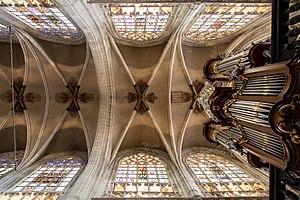
Plafond de l'église Notre-Dame du Sablon de Bruxelles This photo of immovable heritage has been taken in the Brussels Capital Region
L'église Notre-Dame des Victoires au Sablon, est un édifice religieux situé en bordure du Sablon à Bruxelles. Ce n'est qu'à partir du XVIIIᵉ siècle plus précisément dès le 8 mai 1716 qu'on trouve une trace écrite du nom Notre-Dame des Victoires, qui était déjà à cette époque en usage dans le peuple, parce que l'on croyait, à tort, qu'elle avait été fondée pour célébrer la victoire du duc Jean Iᵉʳ à la bataille de Worringen. Par contre la référence à la bataille de Lépante en 1571 est établie.